Kathryn Prescott

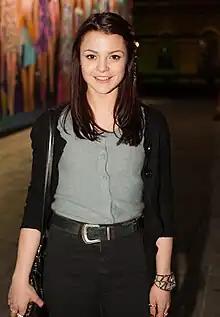
Prescott at London Fashion Week in 2010

Kathryn Prescott (born 4 June 1991) is an English actress, best known for her roles as Emily Fitch on the E4 teen drama series "Skins" (2009–2010) and the titular character in the MTV teen drama "Finding Carter" (2014–2015).